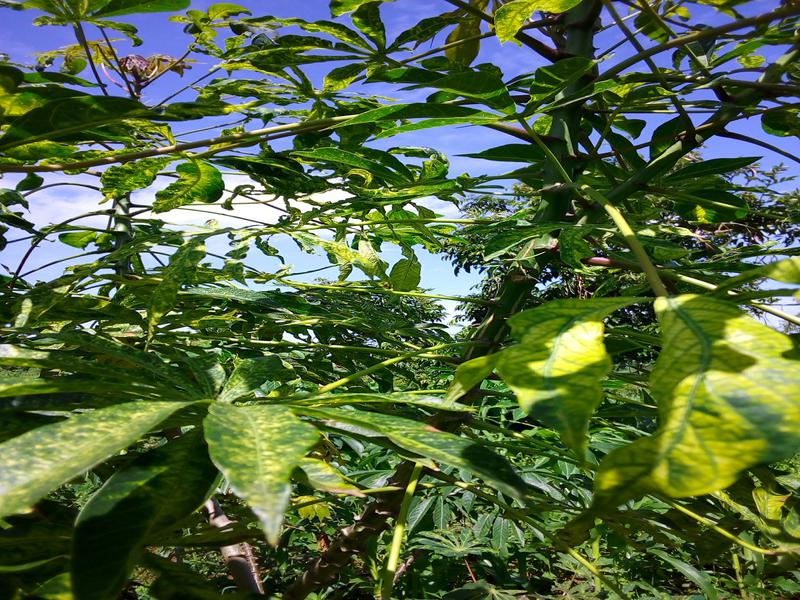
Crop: cassava
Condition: green_mottle